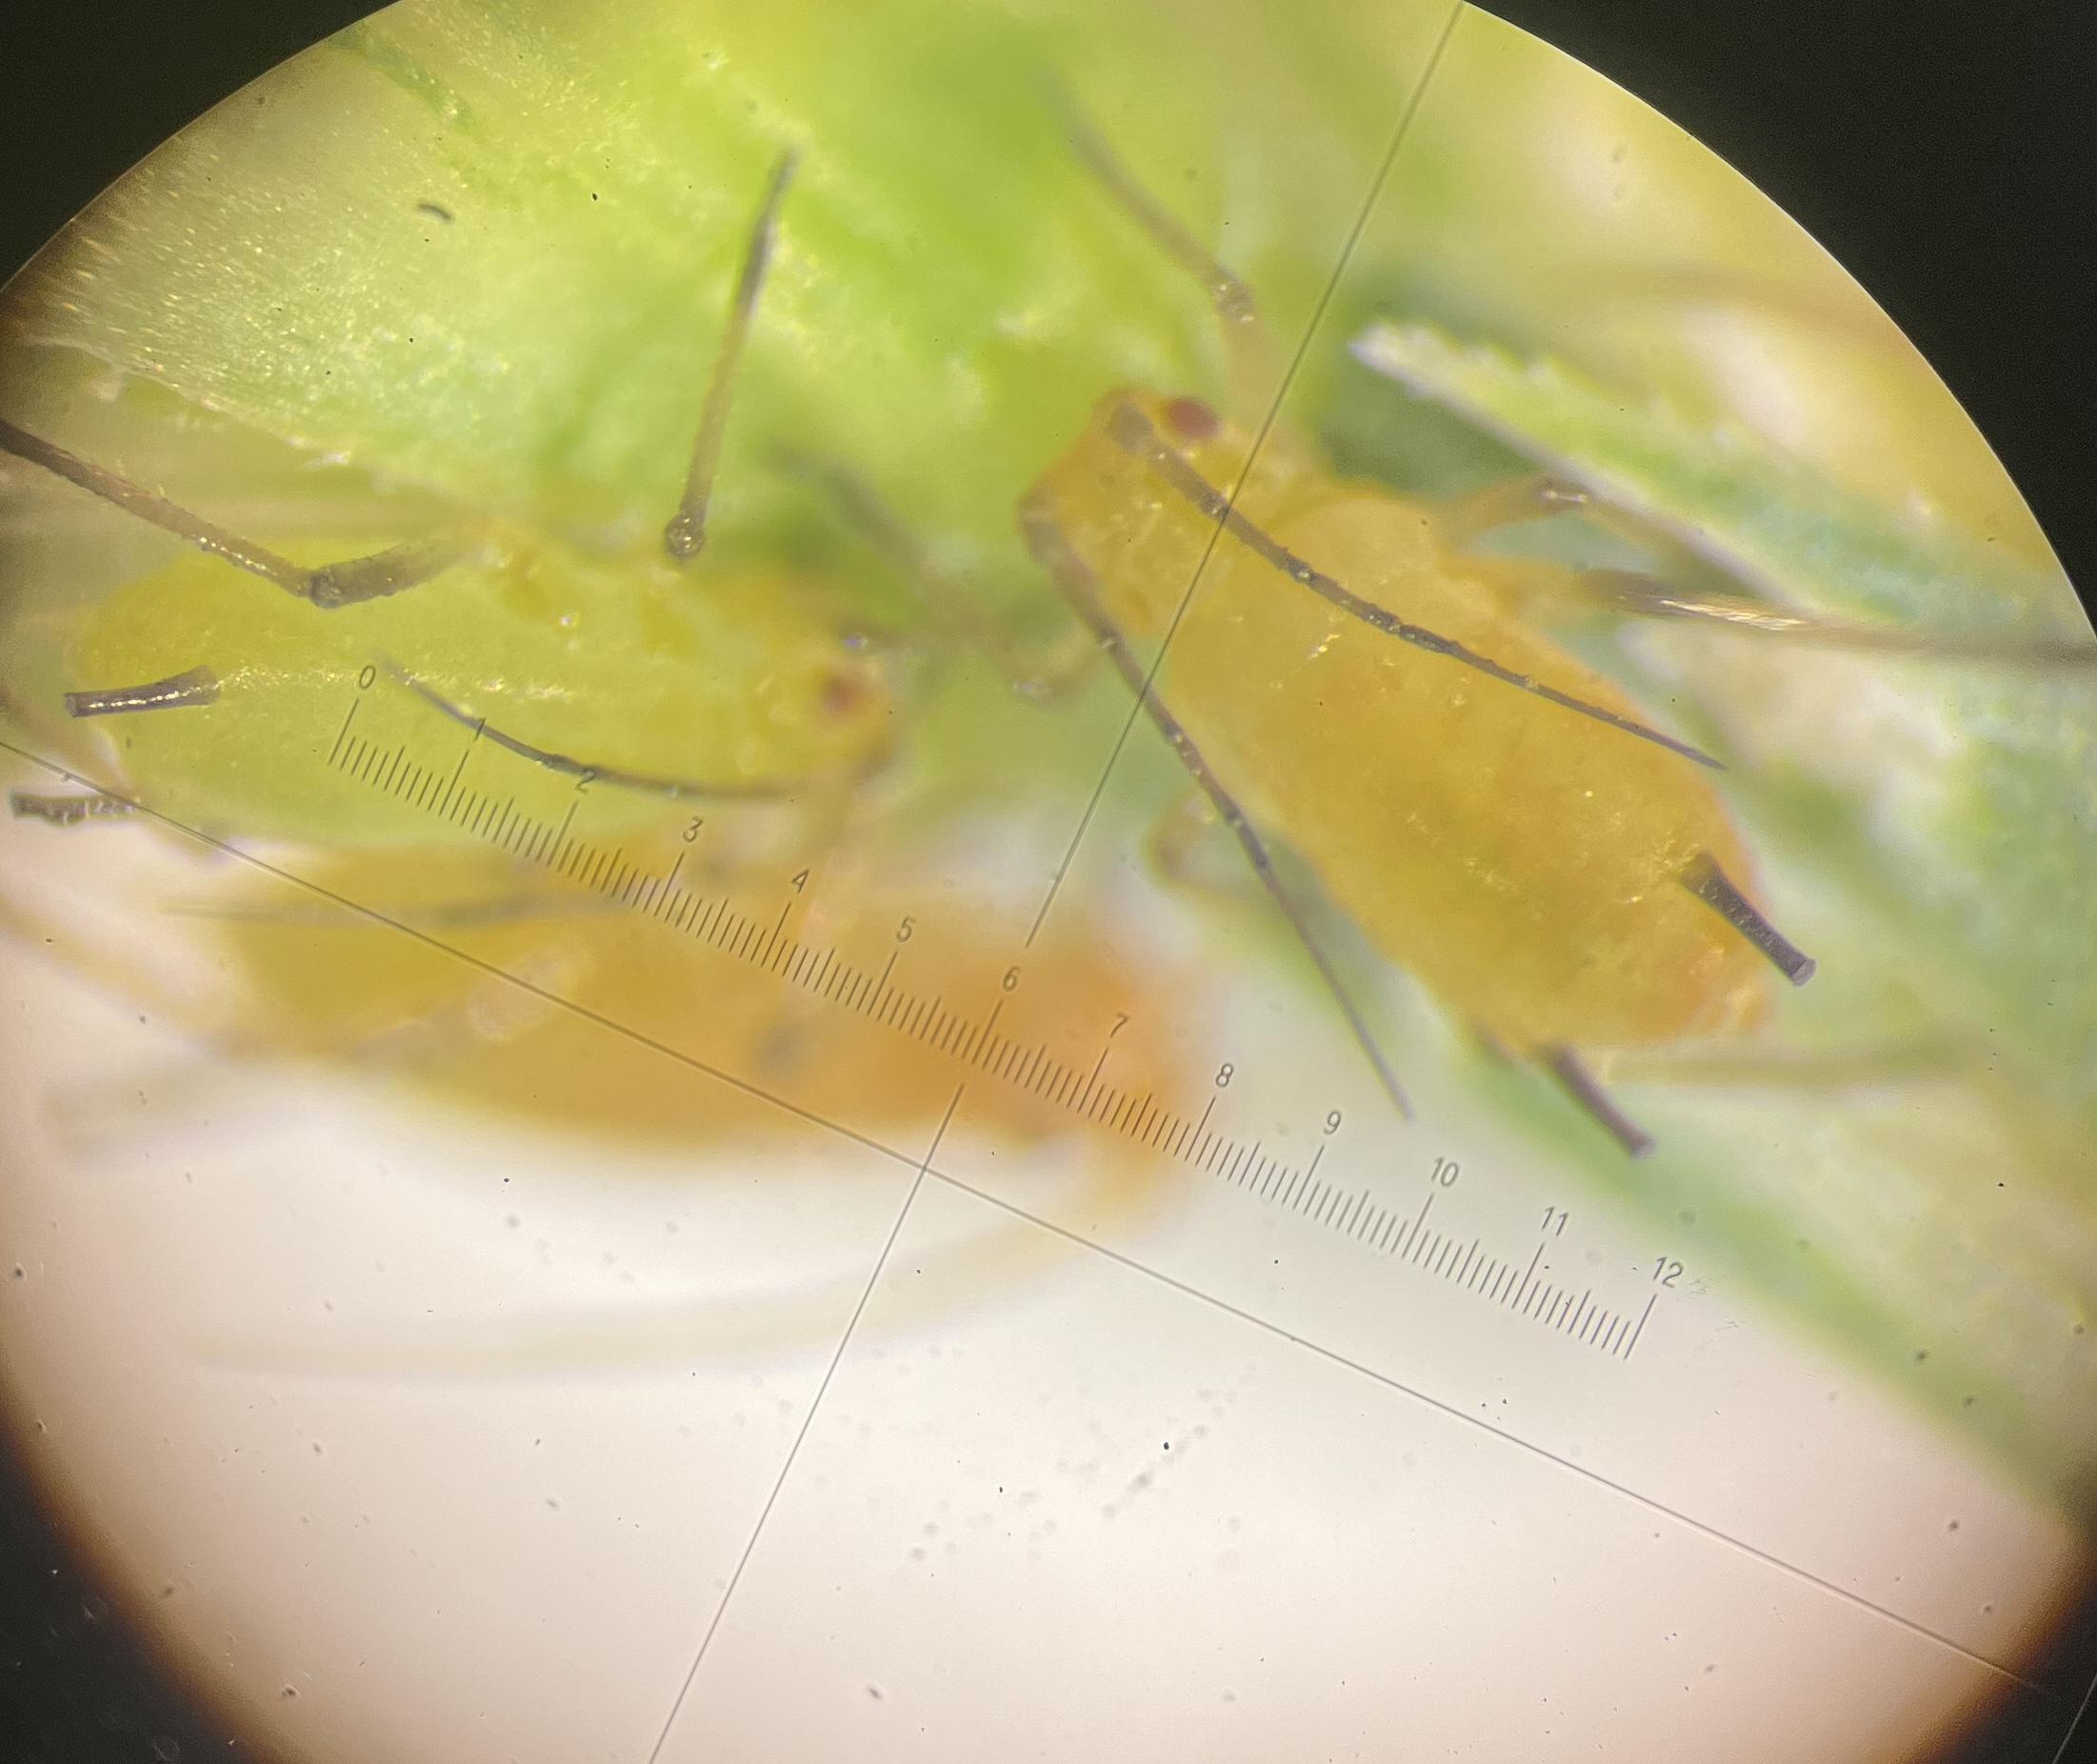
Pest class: english_grain_aphid